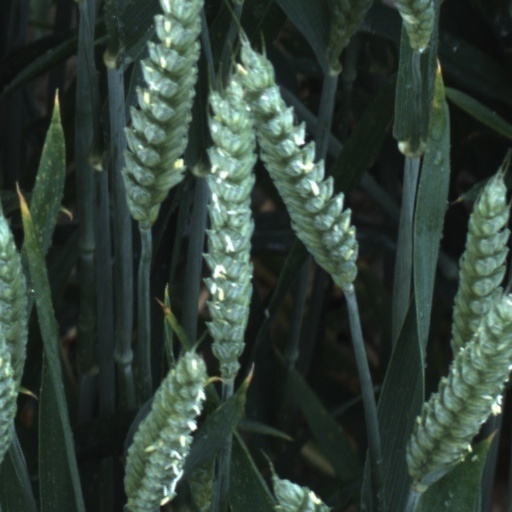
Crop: wheat